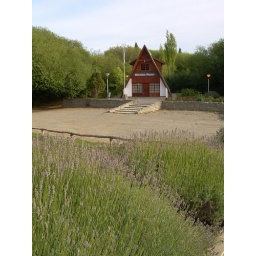
a lavender field in front of the public library with mountains in the distance. nothing could be better.